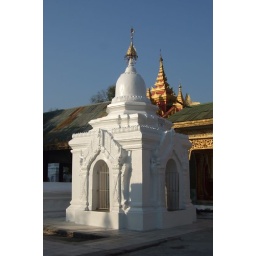
A building housing a stone slate - largest book in the world